Racist music

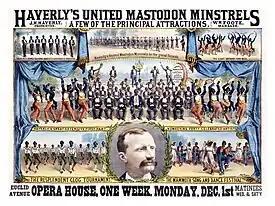
An advertisement for a late 19th century minstrel show featuring racist songs

Racist music is music that expresses racism. Throughout history, music has been used as a propaganda tool to promote a variety of political ideologies and ideas, including racism.